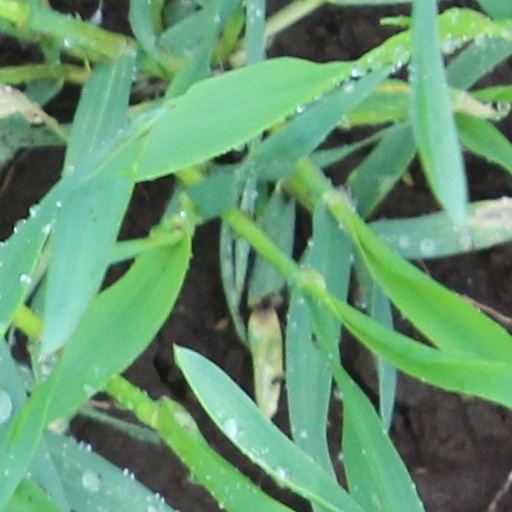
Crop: wheat